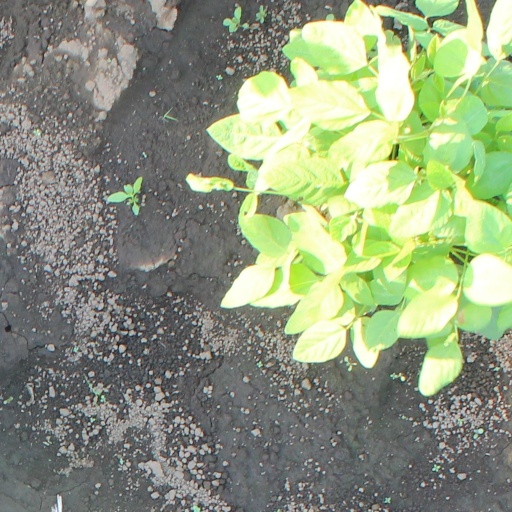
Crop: soybean